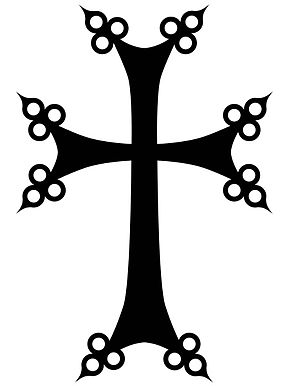
Kors / Typologi
Et kors er en figur dannet ved at to lige linjer skærer hinanden under rette vinkler; dernæst genstande af denne form eller billeder af sådanne. Korset er i dag først og fremmest kristendommens vigtigste symbol, men har allerede før kristendommens opståen været anvendt som prydelse i mange forskellige kulturer.